The Blue Aeroplanes

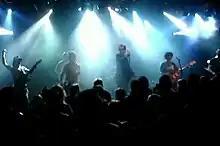
The Blue Aeroplanes, 2006

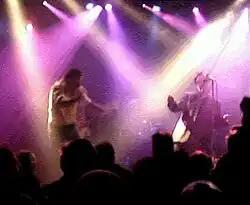
Lead singer Gerard Langley (right) and Polish dancer Wojciech Dmochowski, 2006

They have played headlining gigs in small indie venues as well as supporting big acts such as R.E.M. and Siouxsie and the Banshees on major international tours, frontman Gerard Langley always wearing his trademark shades even at night in dark venues. Performances include the band's 1992 appearance at Glastonbury which was broadcast on BBC Radio 1, the finale at the Hammersmith Apollo when 12 guitarists were seen on stage performing "Breaking in My Heart" and their annual appearance at Fiddlers in Bristol which has now been relocated to the band's own venue, The Fleece.